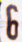
Number: 6